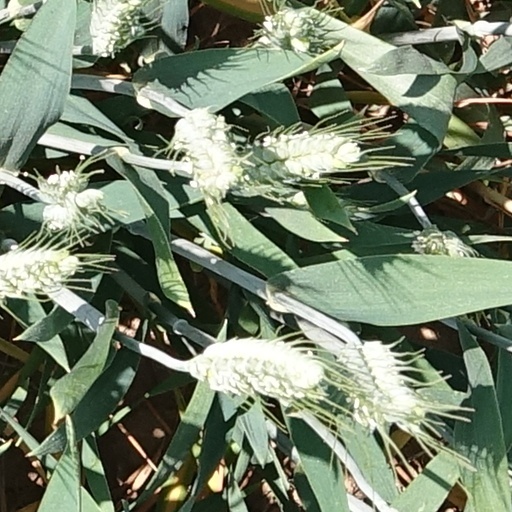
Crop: wheat